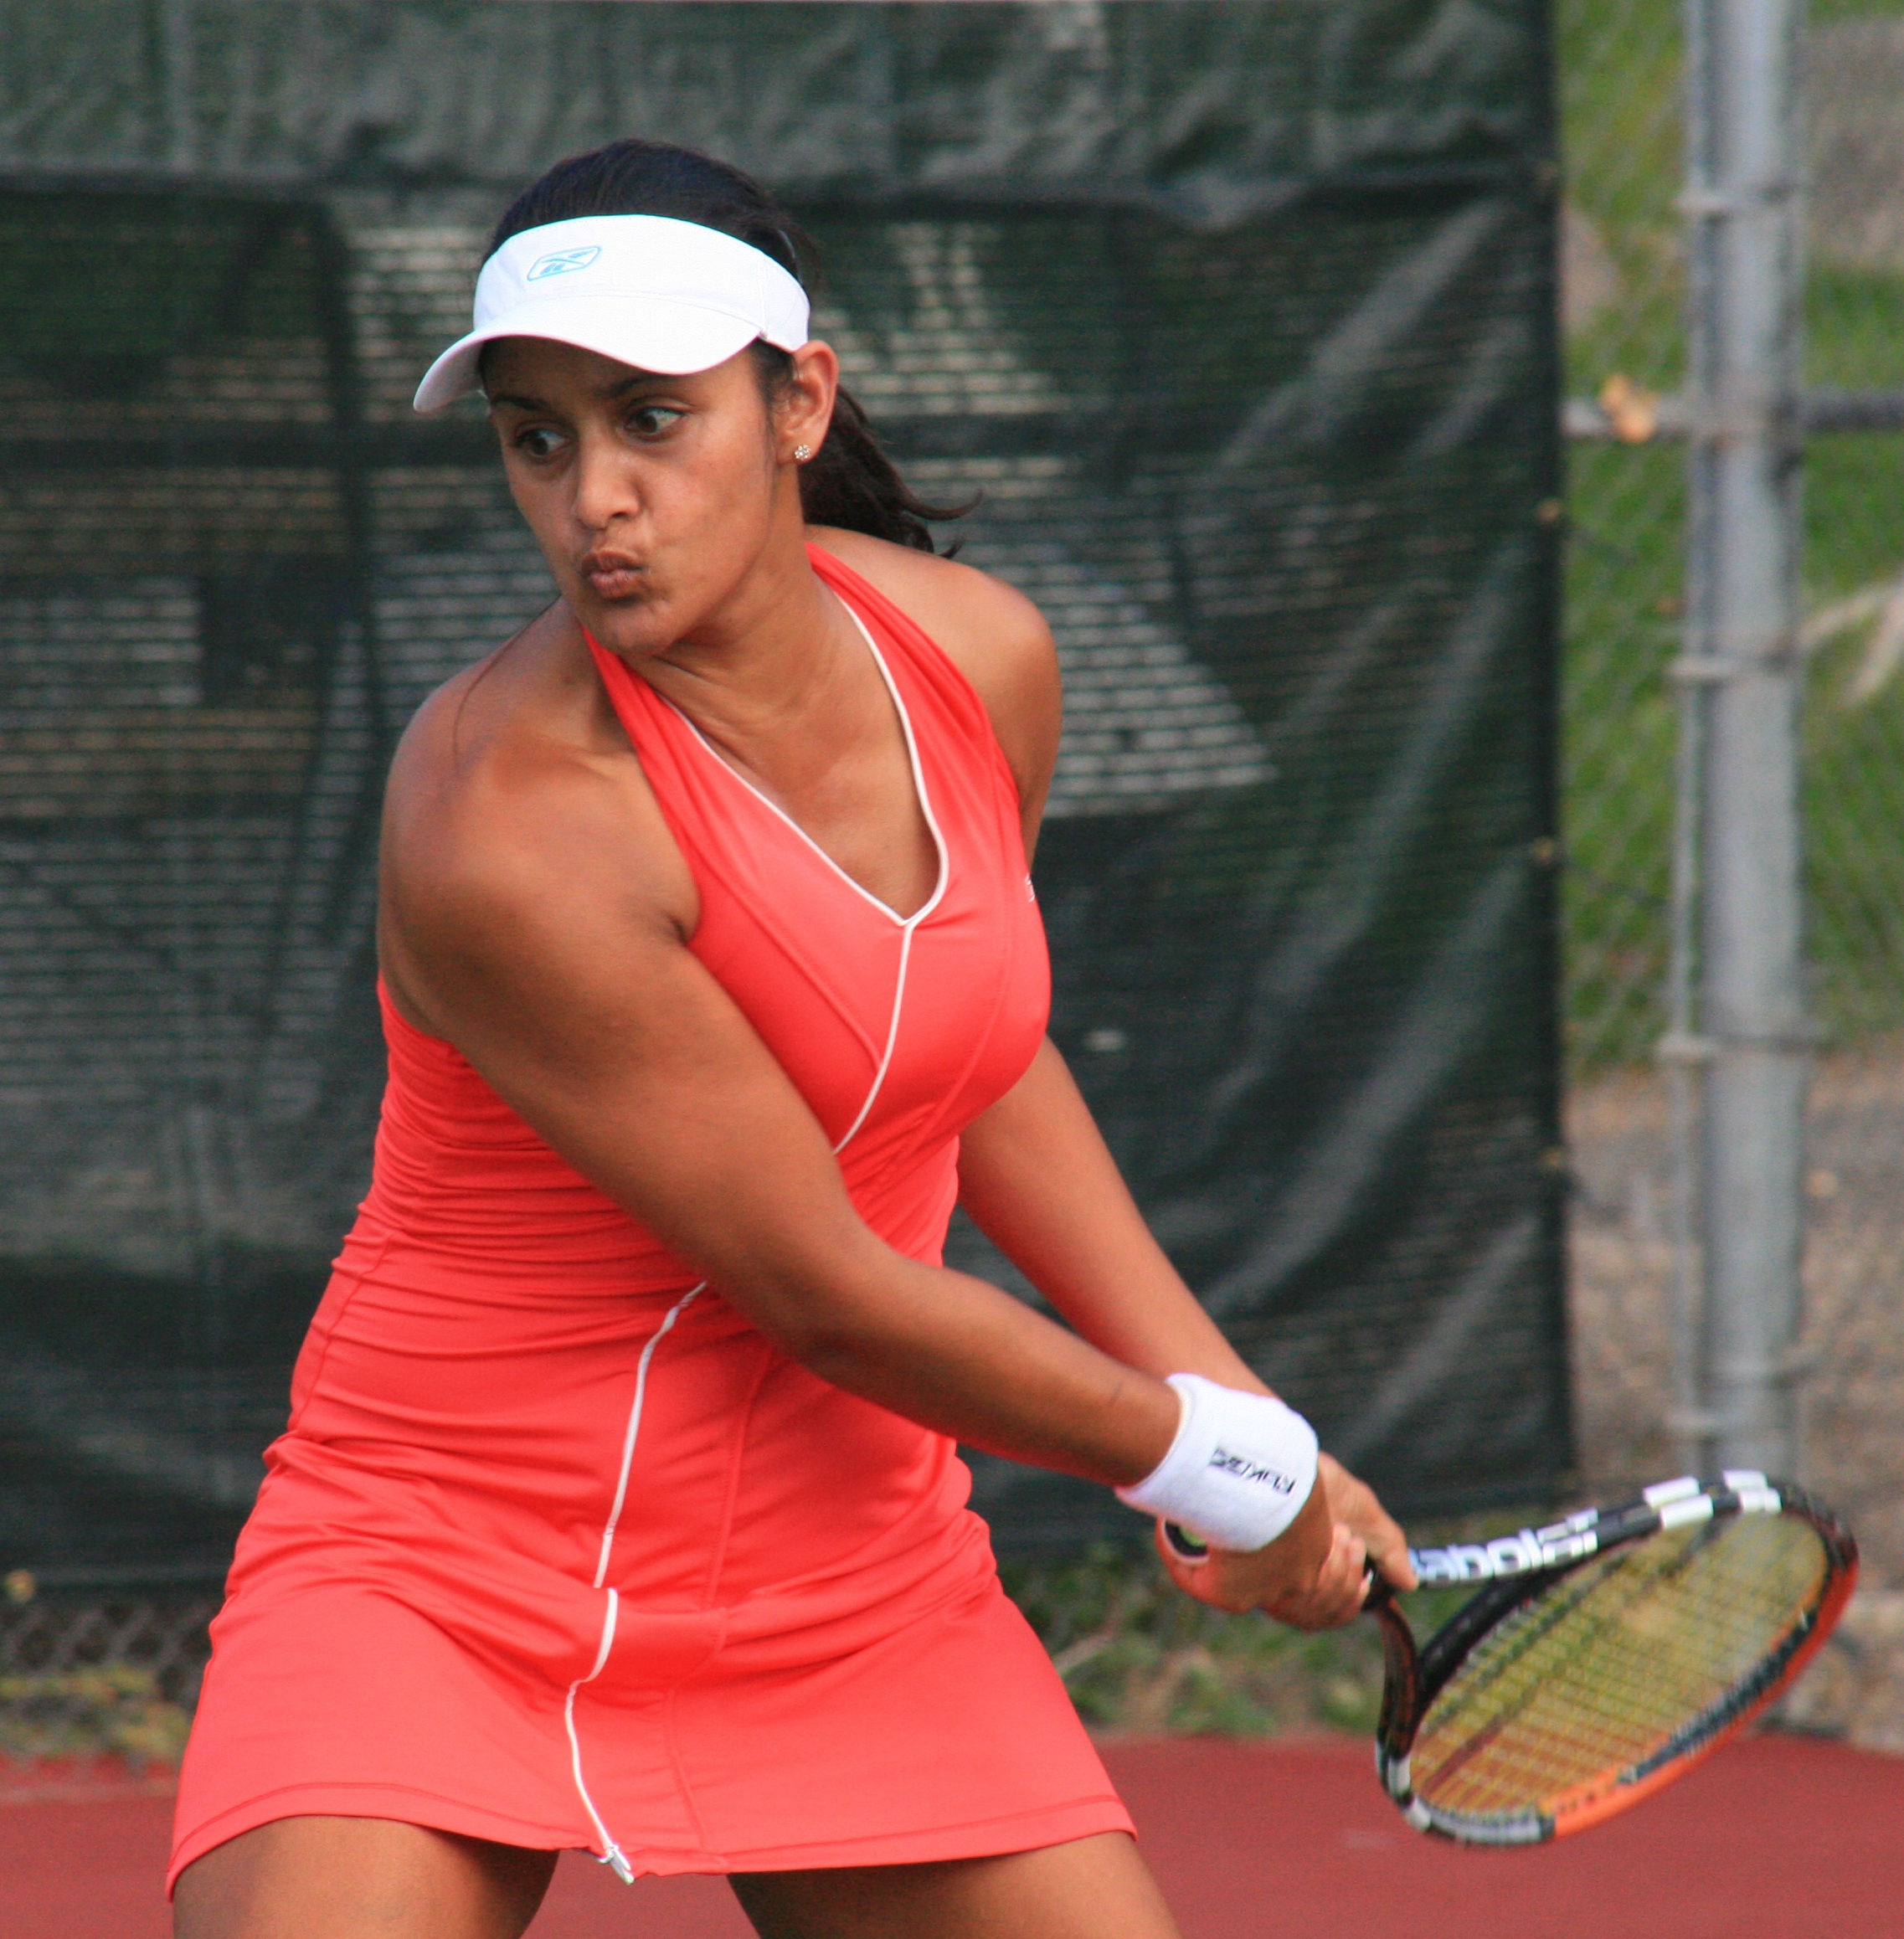
woman, sport, young, professional, lifestyle, fitness, swing, competition, tennis, sports, net, ball, court, athlete, tournament, return, racquet, racket, ball game, tennis player, luxury vehicle, individual sports, competition event, racquet sport